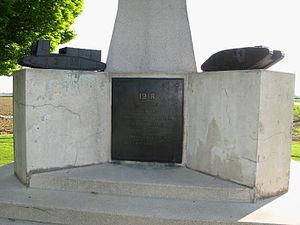
Le circuit du Souvenir est constitué d'un ensemble de lieux de mémoire de la Grande Guerre situé entre Péronne et Albert et ses environs, dans le département de la Somme. Long de 92 km, il relie les principaux sites des combats de la bataille de la Somme de 1916 et certains sites de la bataille du Kaiser et de l'offensive des Cent-Jours de 1918.
Pozières est une commune française située dans le département de la Somme, la région Hauts-de-France et sur le Circuit du Souvenir.